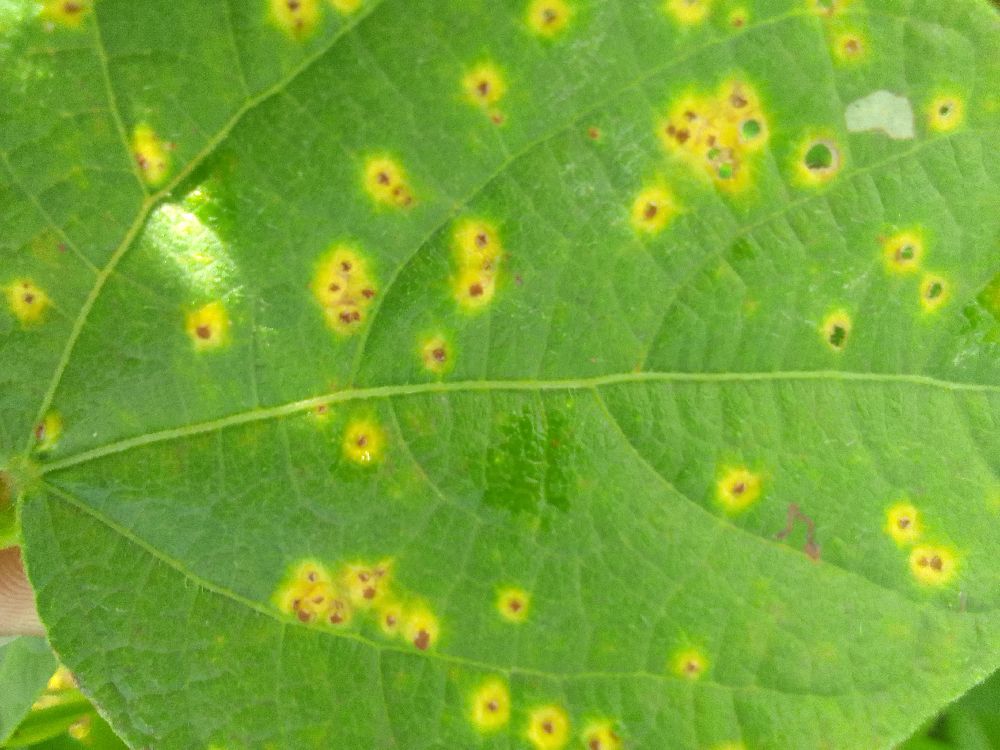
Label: rust